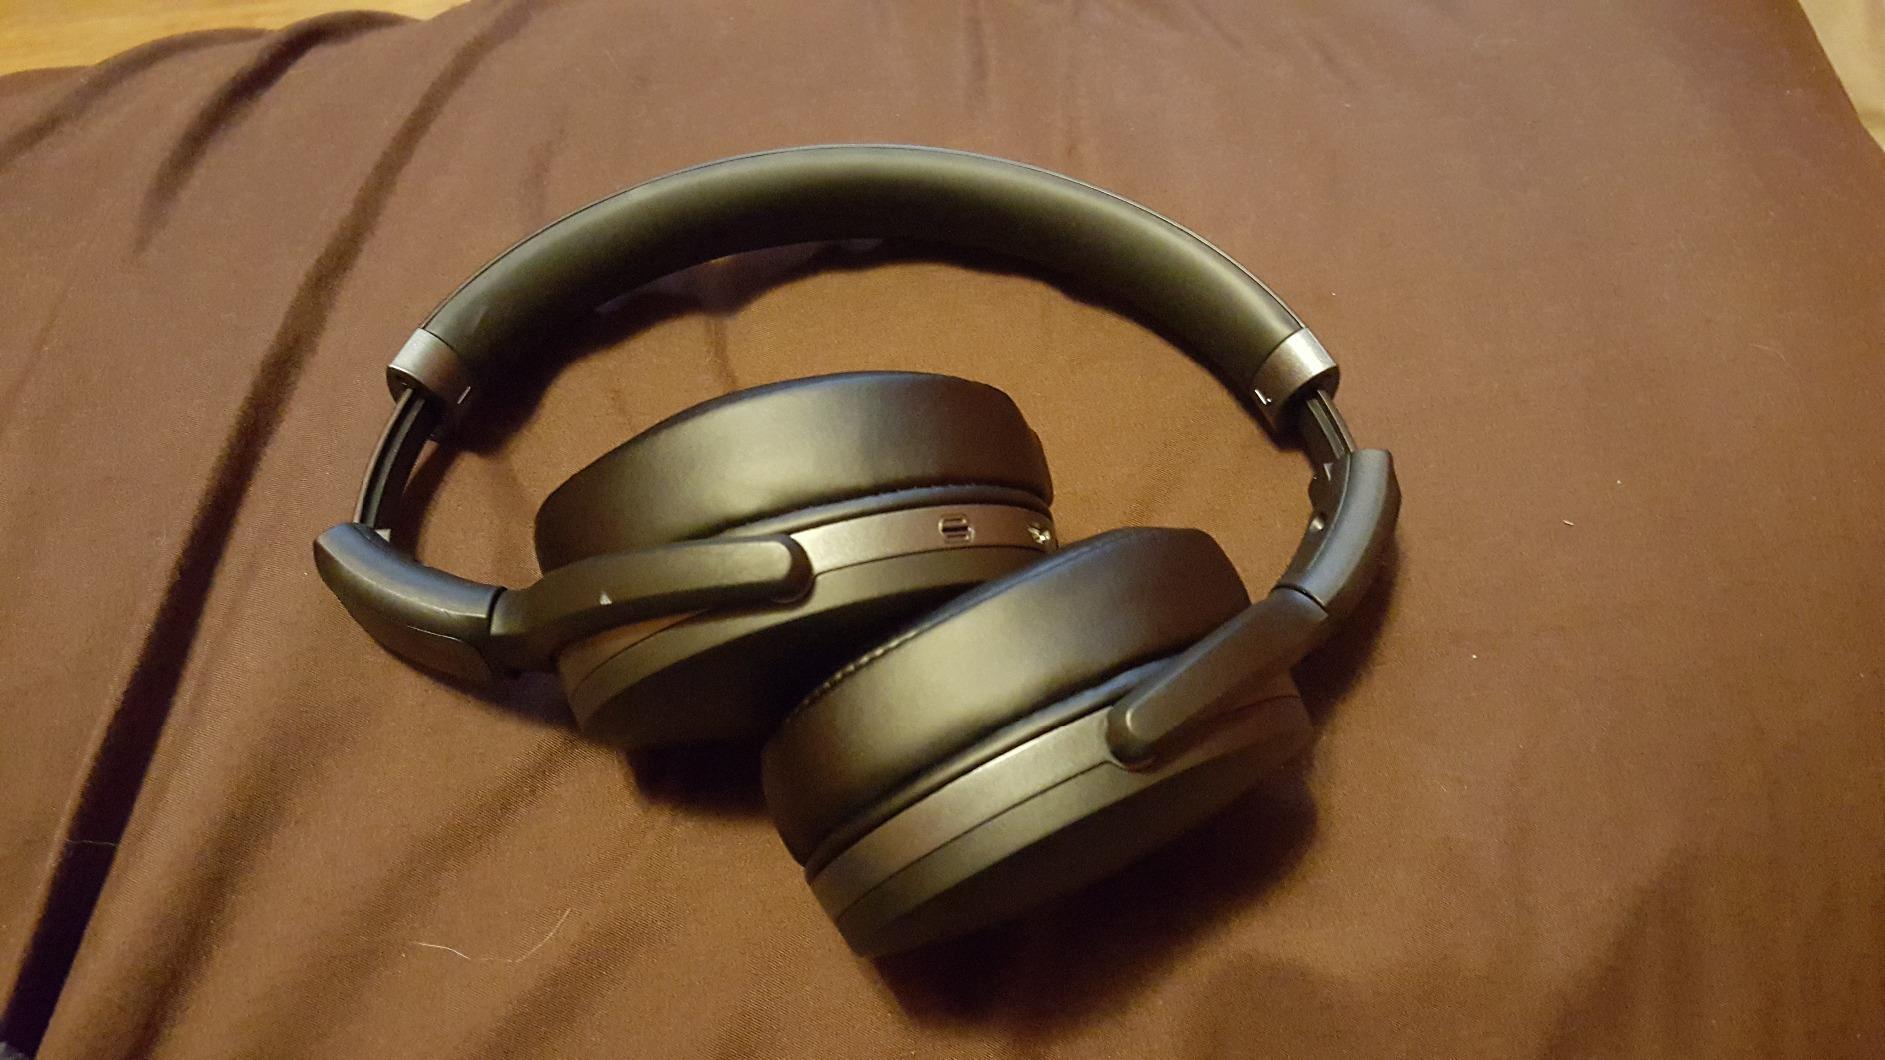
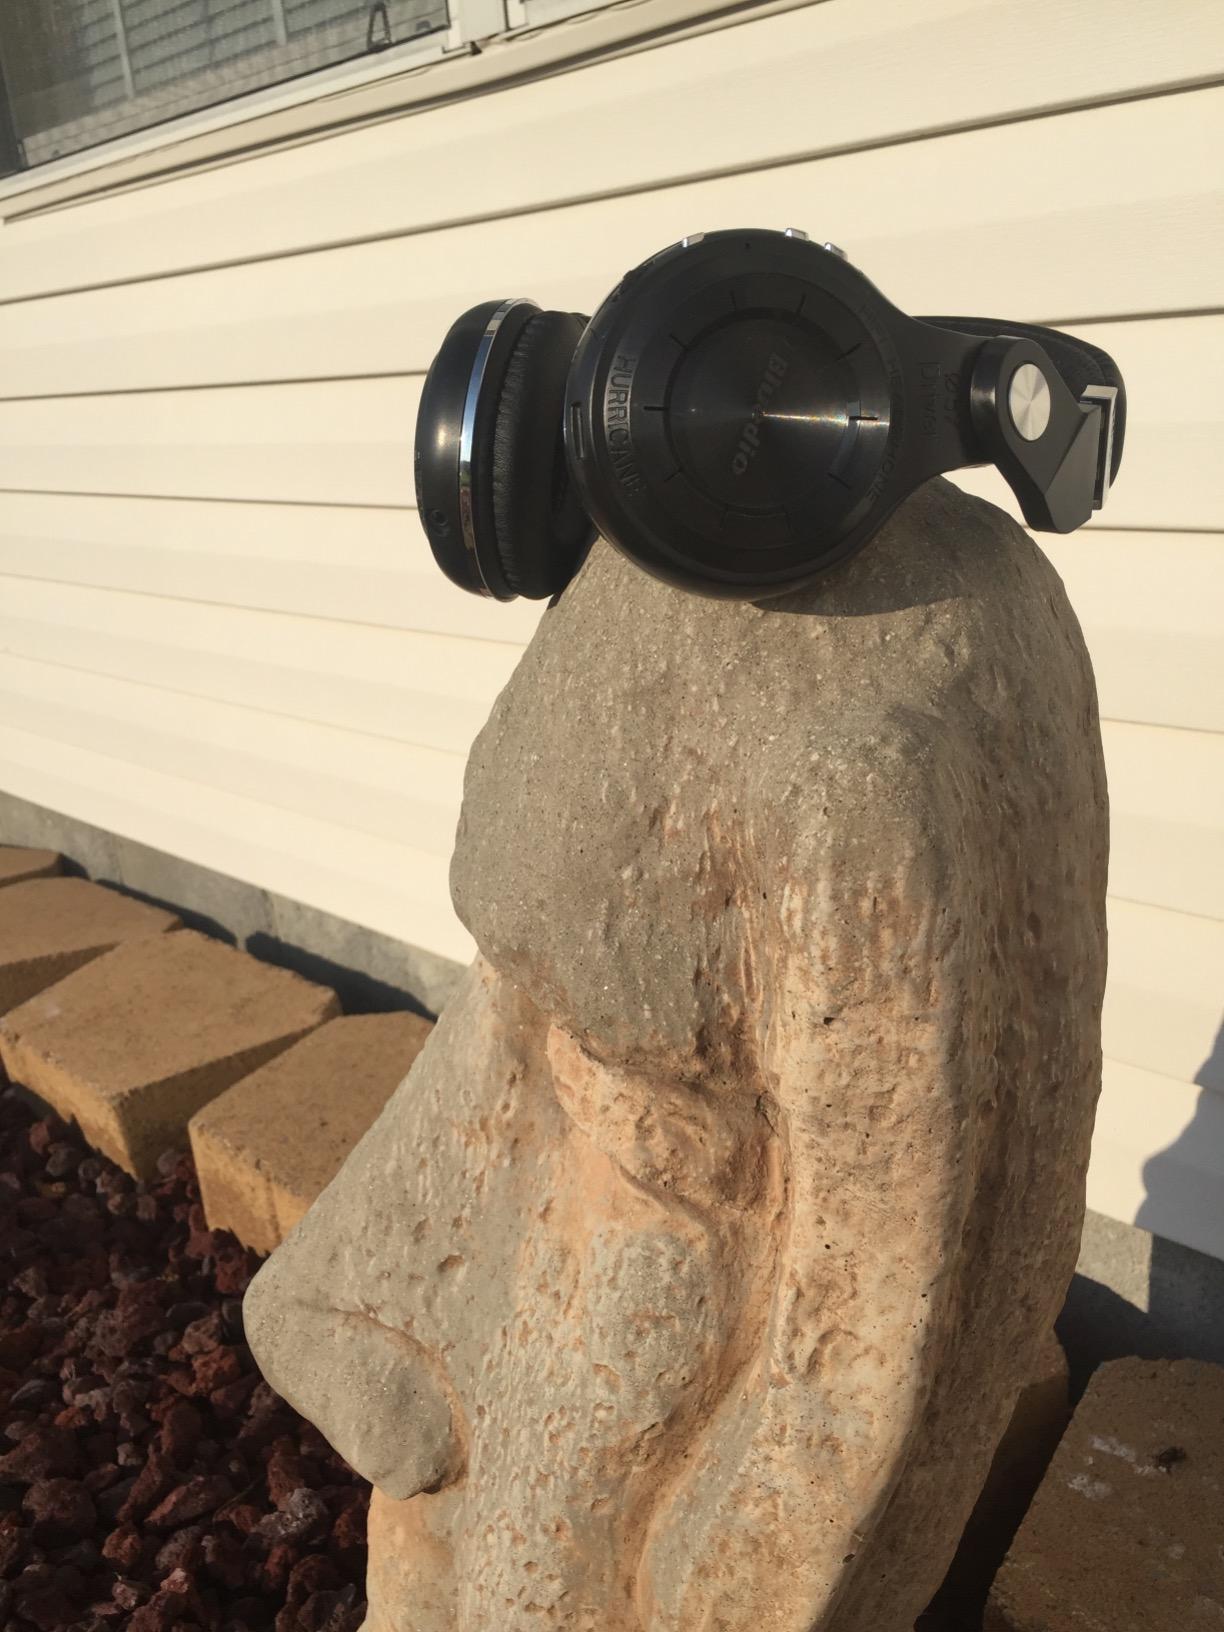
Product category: headphones
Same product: no